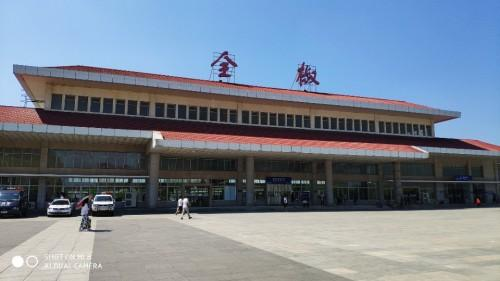
地标名称：全椒站
所在城市：滁州市·全椒县